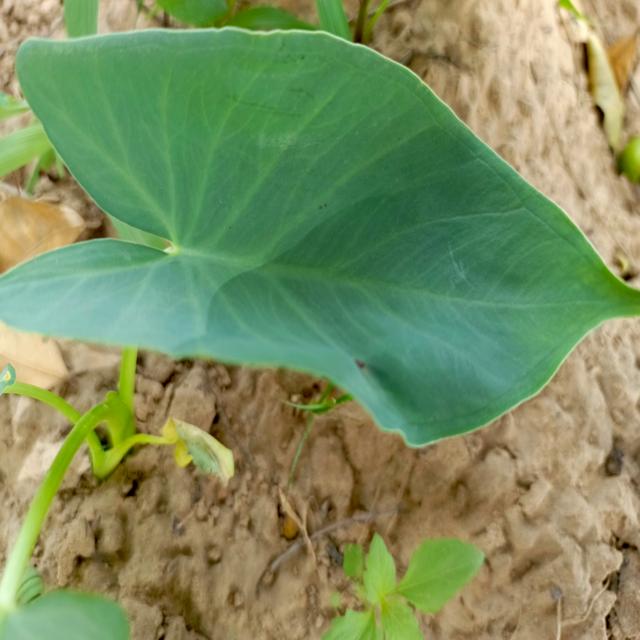
Label: Healthy